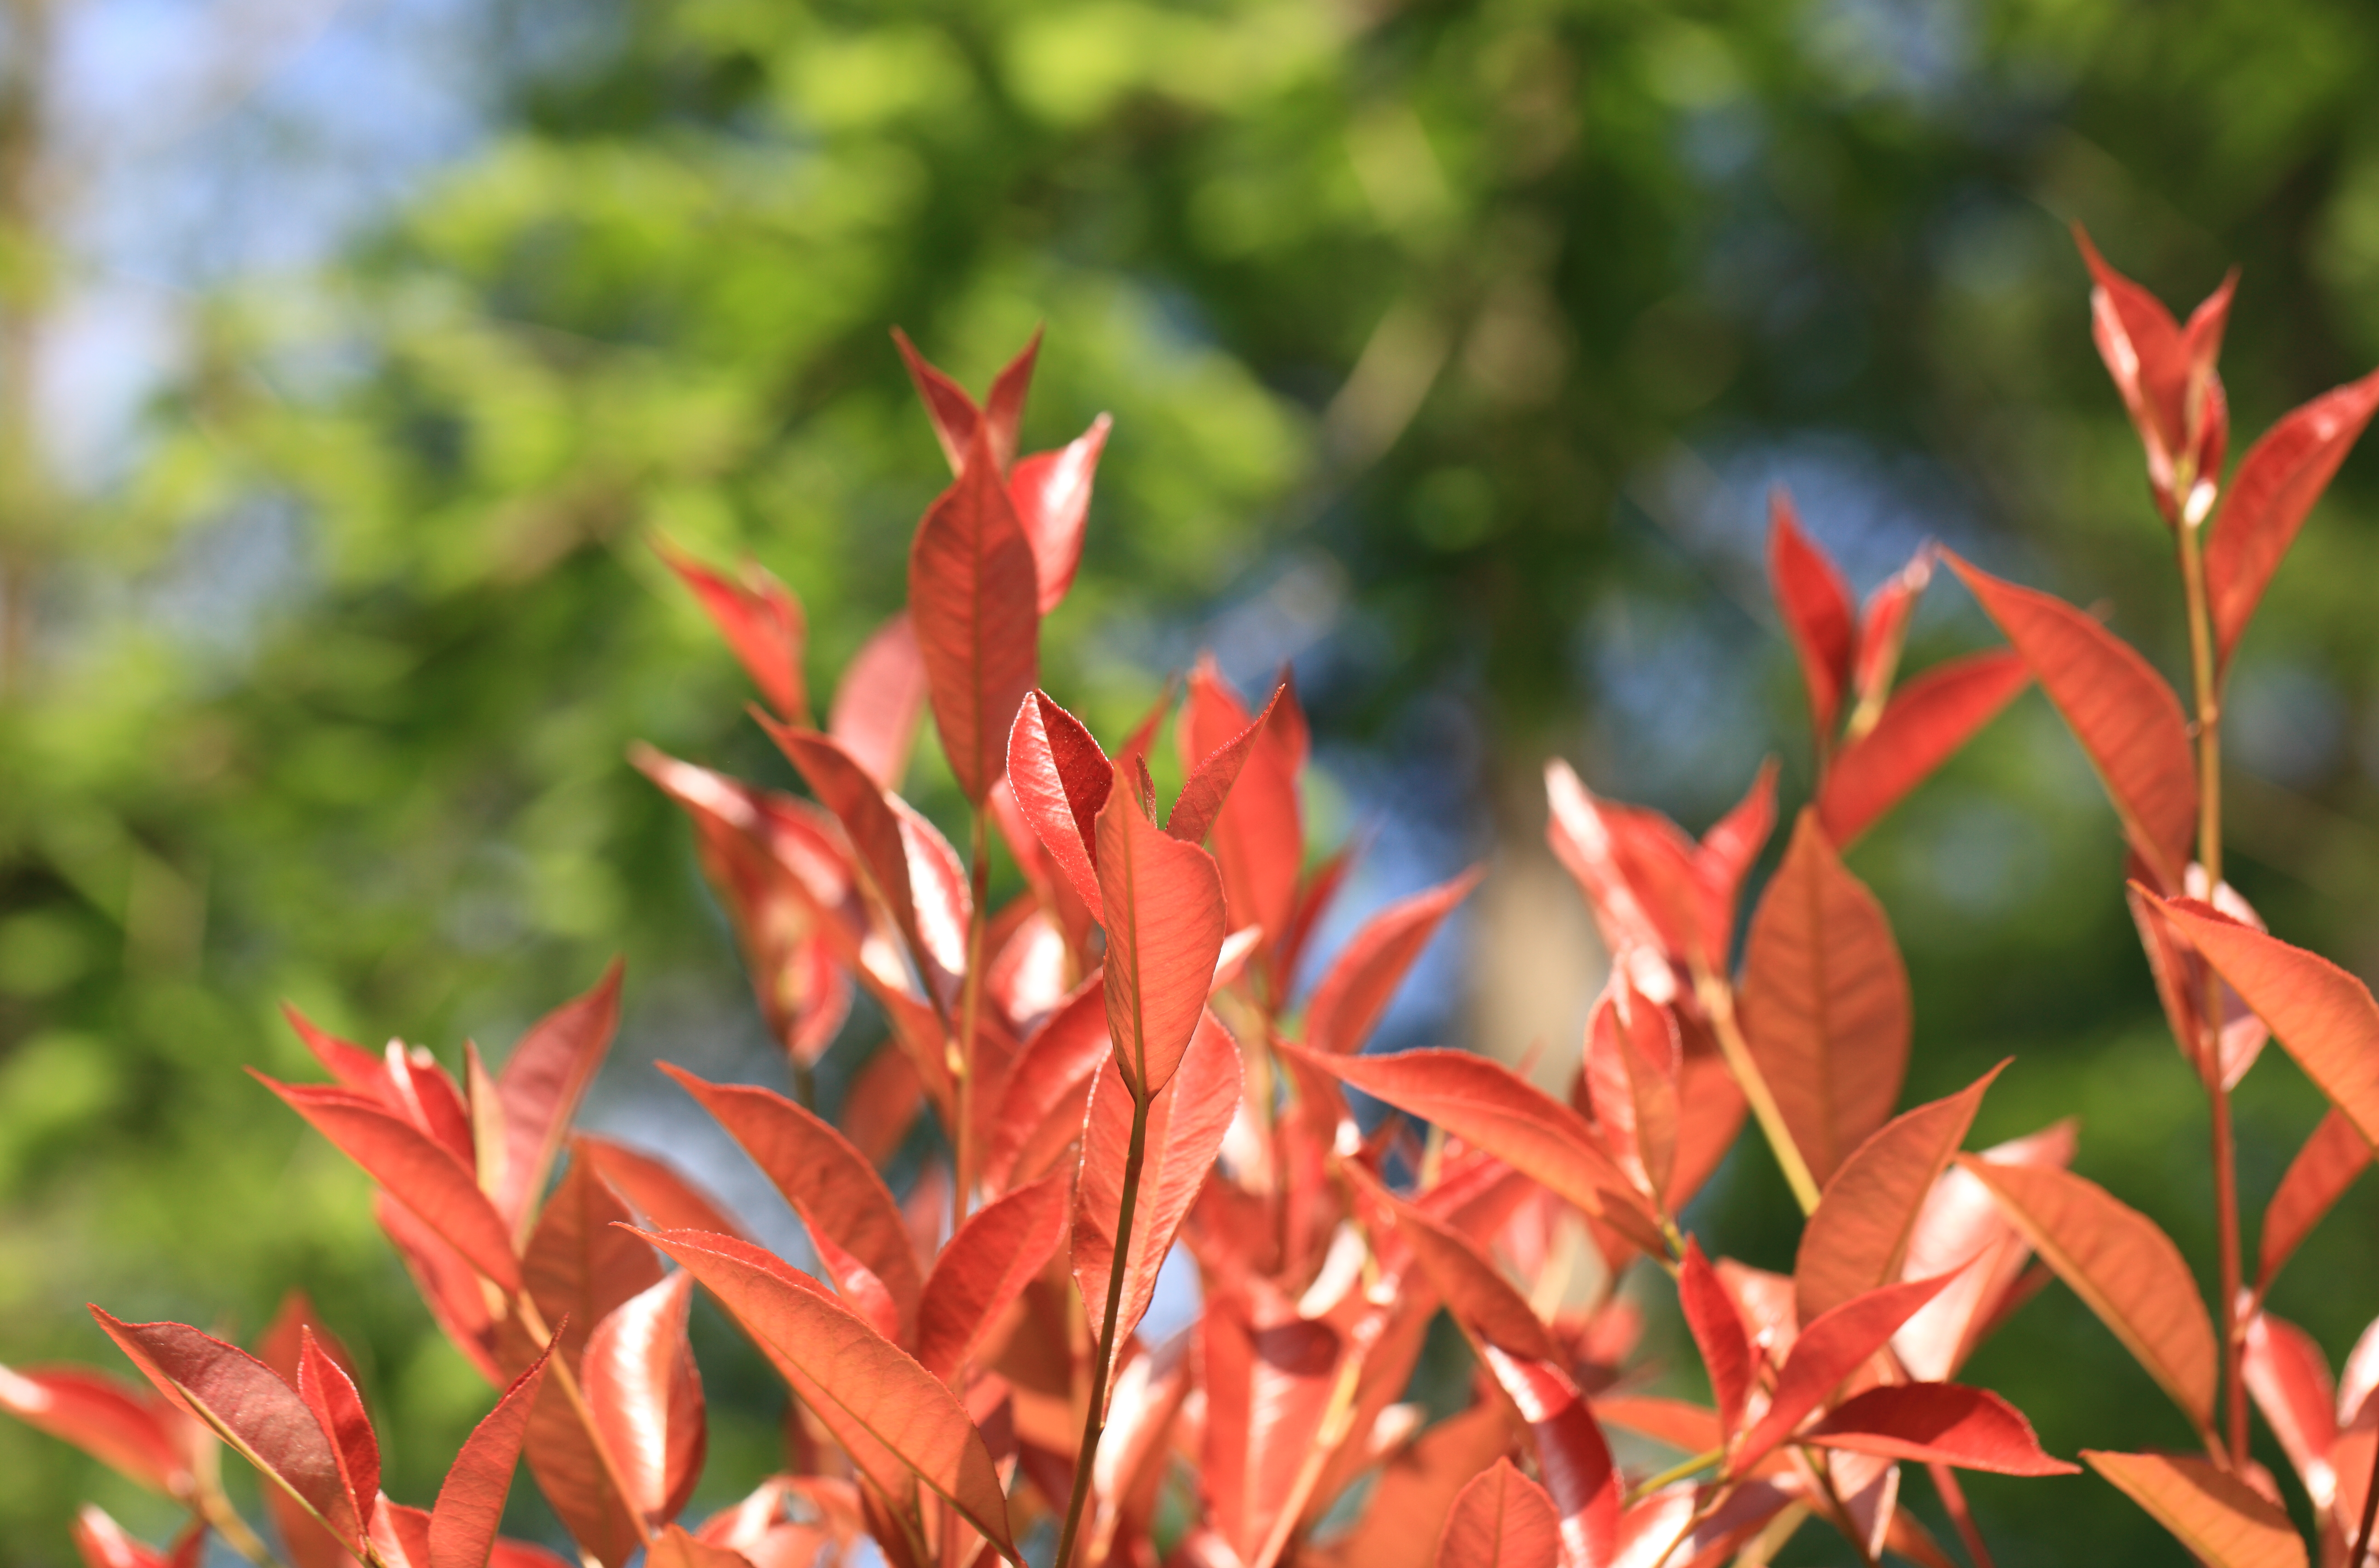
tree, nature, grass, branch, plant, sunlight, leaf, flower, high, red, autumn, botany, garden, flora, season, botanical, maple tree, maple leaf, shrub, 5d, hires, markii, hi, res, resolution, ibaraki, naka, macro photography, flowering plant, woody plant, land plant